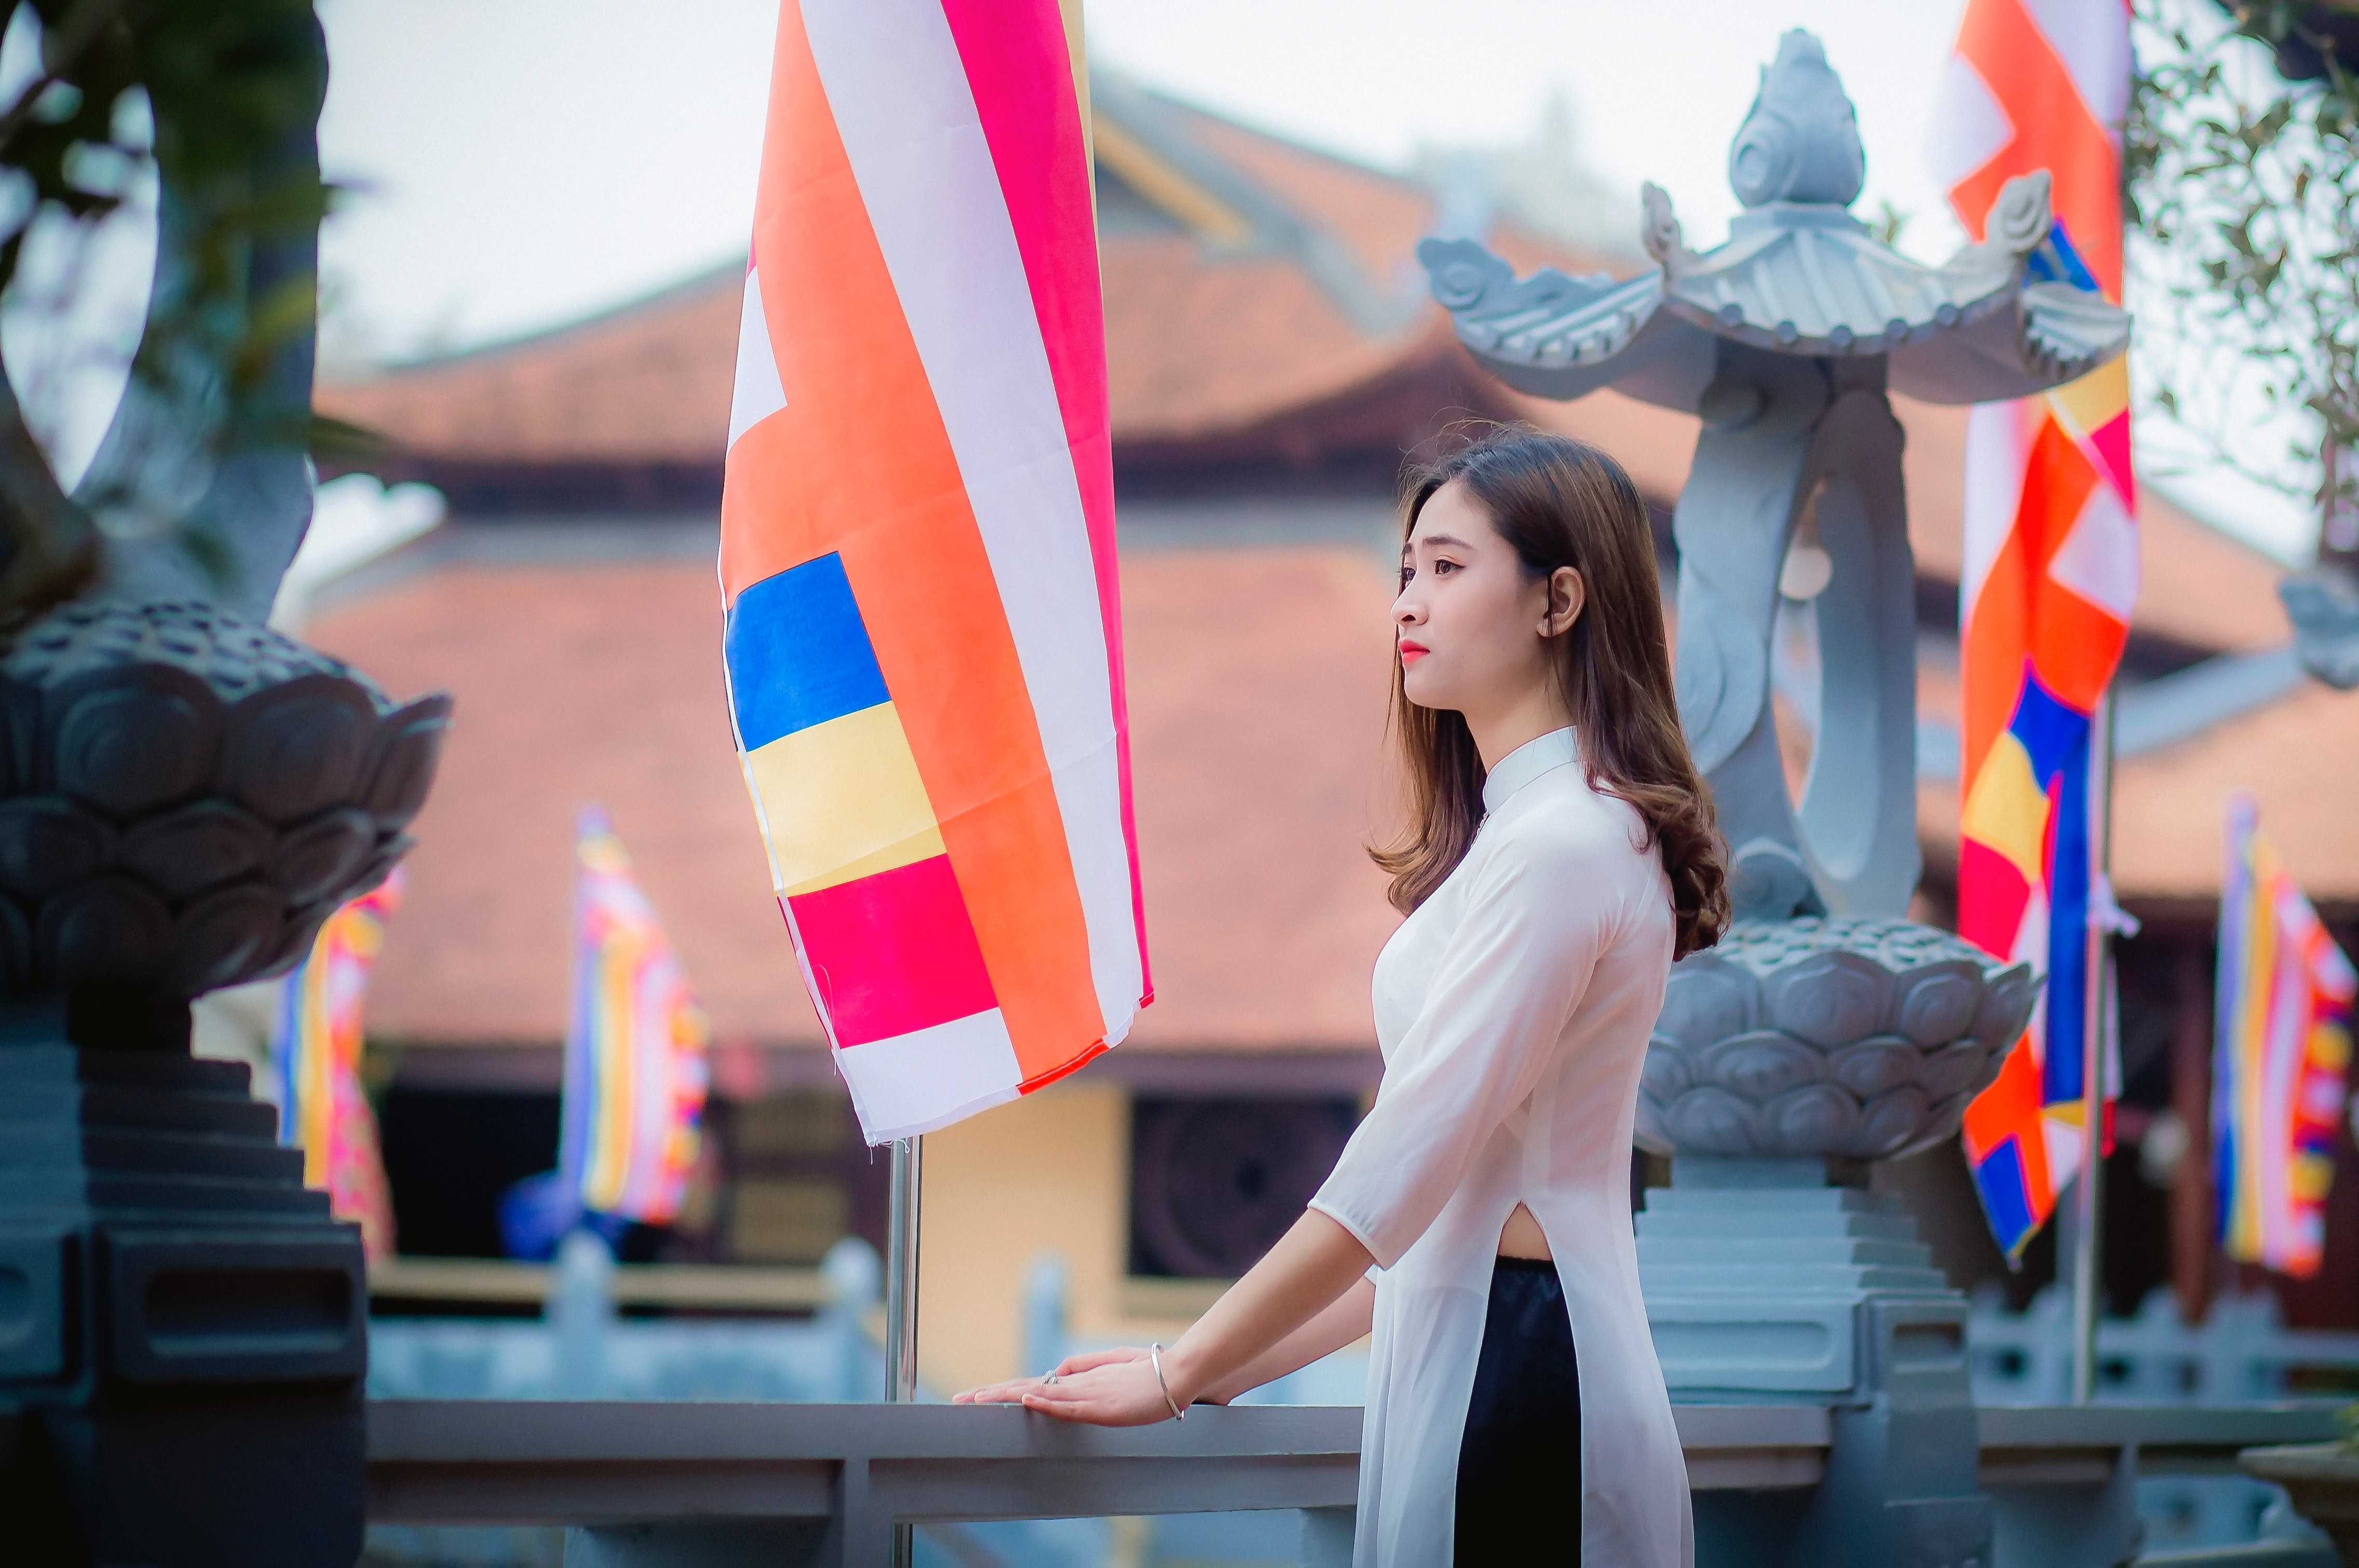
blue, red, beauty, skin, flag, pink, sky, yellow, snapshot, fashion, human, design, photography, smile, world, temple, vacation, long hair, happy, costume, brown hair, tourism, street